2011 Men's Youth World Handball Championship

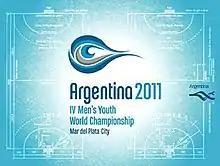

The 2011 Men's Youth World Handball Championship was the fourth edition of the world event for youth handballers, which was held in Argentina between August 10–20, 2011. In accordance with the IHF regulations, only players born on or after 1 January 1992 were eligible to enter the competition. The minimum age for the participation was 16.